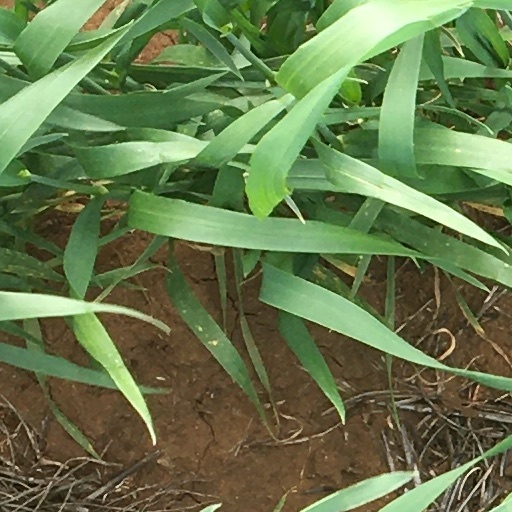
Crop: wheat